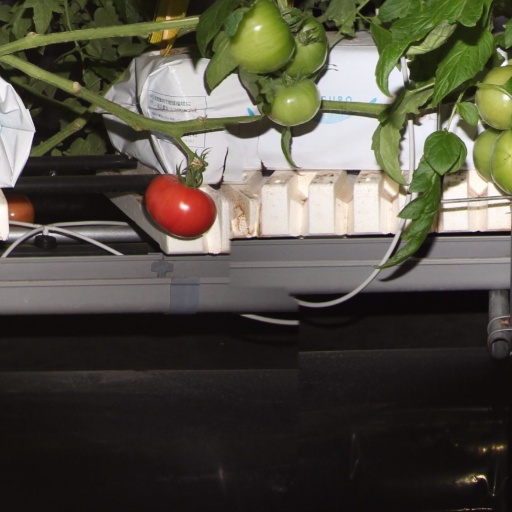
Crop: tomato